Atmosphere of Uranus

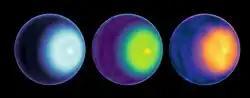
Planet Uranus - North Pole - Cyclone (VLA; October 2021)

The key to deciphering Uranus's spectrum was found in the 1930s by Rupert Wildt and Vesto Slipher, who found that the dark bands at 543, 619, 925, 865 and 890 nm belonged to gaseous methane. They had never been observed before because they were very weak and required a long path length to be detected. This meant that the atmosphere of Uranus was transparent to a much greater depth compared to those of other giant planets. In 1950, Gerard Kuiper noticed another diffuse dark band in the spectrum of Uranus at 827 nm, which he failed to identify. In 1952 Gerhard Herzberg, a future Nobel Prize winner, showed that this band was caused by the weak quadrupole absorption of molecular hydrogen, which thus became the second compound detected on Uranus. Until 1986 only two gases, methane and hydrogen, were known in the Uranian atmosphere. The far-infrared spectroscopic observation beginning from 1967 consistently showed the atmosphere of Uranus was in approximate thermal balance with incoming solar radiation (in other words, it radiated as much heat as it received from the Sun), and no internal heat source was required to explain observed temperatures. No discrete features had been observed on Uranus prior to the "Voyager 2" visit in 1986.